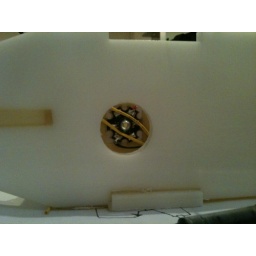
Detail of the 1 watt white LED. The yellow wires are there keeping the LED in contact with the heat sink.